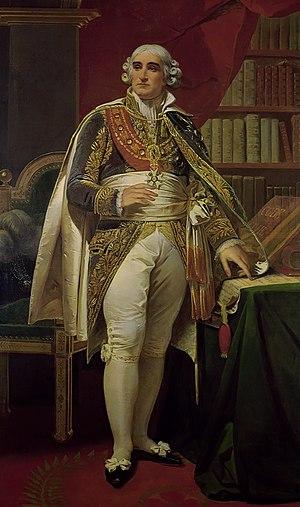
Portrait de Jean-Jacques-Régis de Cambacérès, duc de Parme, duc de Cambacérès, Archichancelier de l'Empire, est un homme politique français, né le 18 octobre 1753, à Montpellier et mort le 8 mars 1824 à Paris. En mars 1808, Napoléon rétablit par décret le droit aux armoiries pour la noblesse sous le strict contrôle du conseil d’Etat avec Cambacérès, président du «
Le grand collier de la Légion d'honneur est une décoration française portée par les plus hauts dignitaires de l'ordre national de la Légion d'honneur. Distinction initialement non statutaire, le grand collier est, depuis le Second Empire, le signe distinctif du grand maître de l'ordre le chef de l'État.
Jean-Jacques-Régis de Cambacérès est un jurisconsulte et homme d'État français, né le 18 octobre 1753 à Montpellier et mort le 8 mars 1824 à Paris.
Henri-Frédéric Schopin, né à Lübeck le 12 juin 1804 et mort à Montigny-sur-Loing le 21 octobre 1880, est un peintre français.